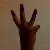
The image shows a hand gesture representing the number 6 in Indian Sign Language.